Filmzauber

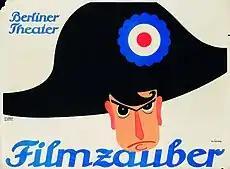
Filmzauber poster by Julius Klinger, 1914, Poster Museum at Wilanów

Filmzauber, literally 'Film Magic', is a Posse mit Gesang (a kind of popular musical drama) in four scenes by Walter Kollo and Willy Bredschneider, with a German libretto by Rudolf Bernauer and Rudolph Schanzer. A parody of (then popular) silent films, "Filmzauber" premiered in Berlin in 1912. An English version, The Girl on the Film, translated and adapted by James T. Tanner with additional music by Albert Szirmai, premiered in London in 1913 and was later performed in New York and elsewhere.